Upper Beaches

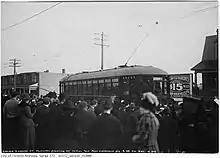
Crowds in the Upper Beaches wait to board the first Toronto Civic Railways streetcar on Gerrard Street in 1912.

In 1909 Midway and Norway were officially annexed to the growing City of Toronto. The Toronto Civic Railways would begin construction of a line stretching between Greenwood to East Toronto's Main Street. The railway line flowed along Gerrard Street East, turning north on Coxwell and re-continuing east on a footpath used by the former golf club, now Upper Gerrard Street East. This route still exists today as the TTC 506 Carlton.